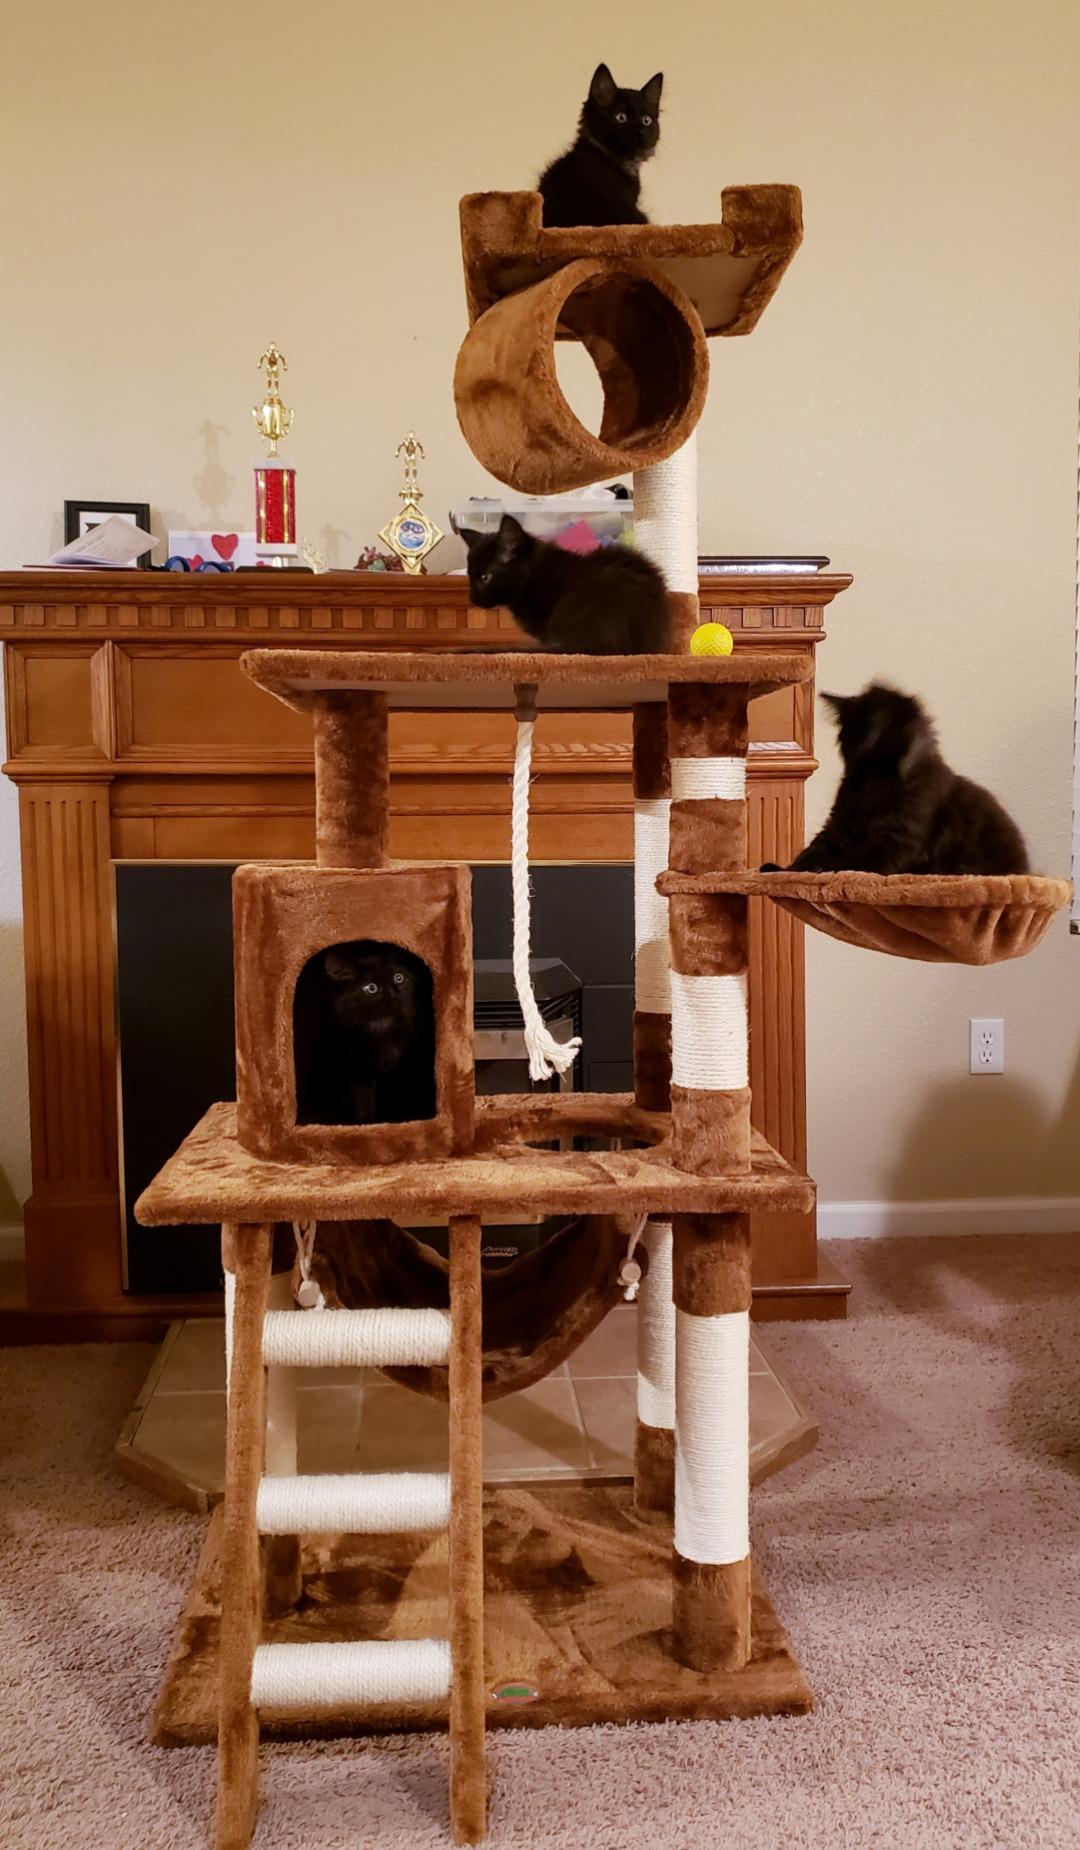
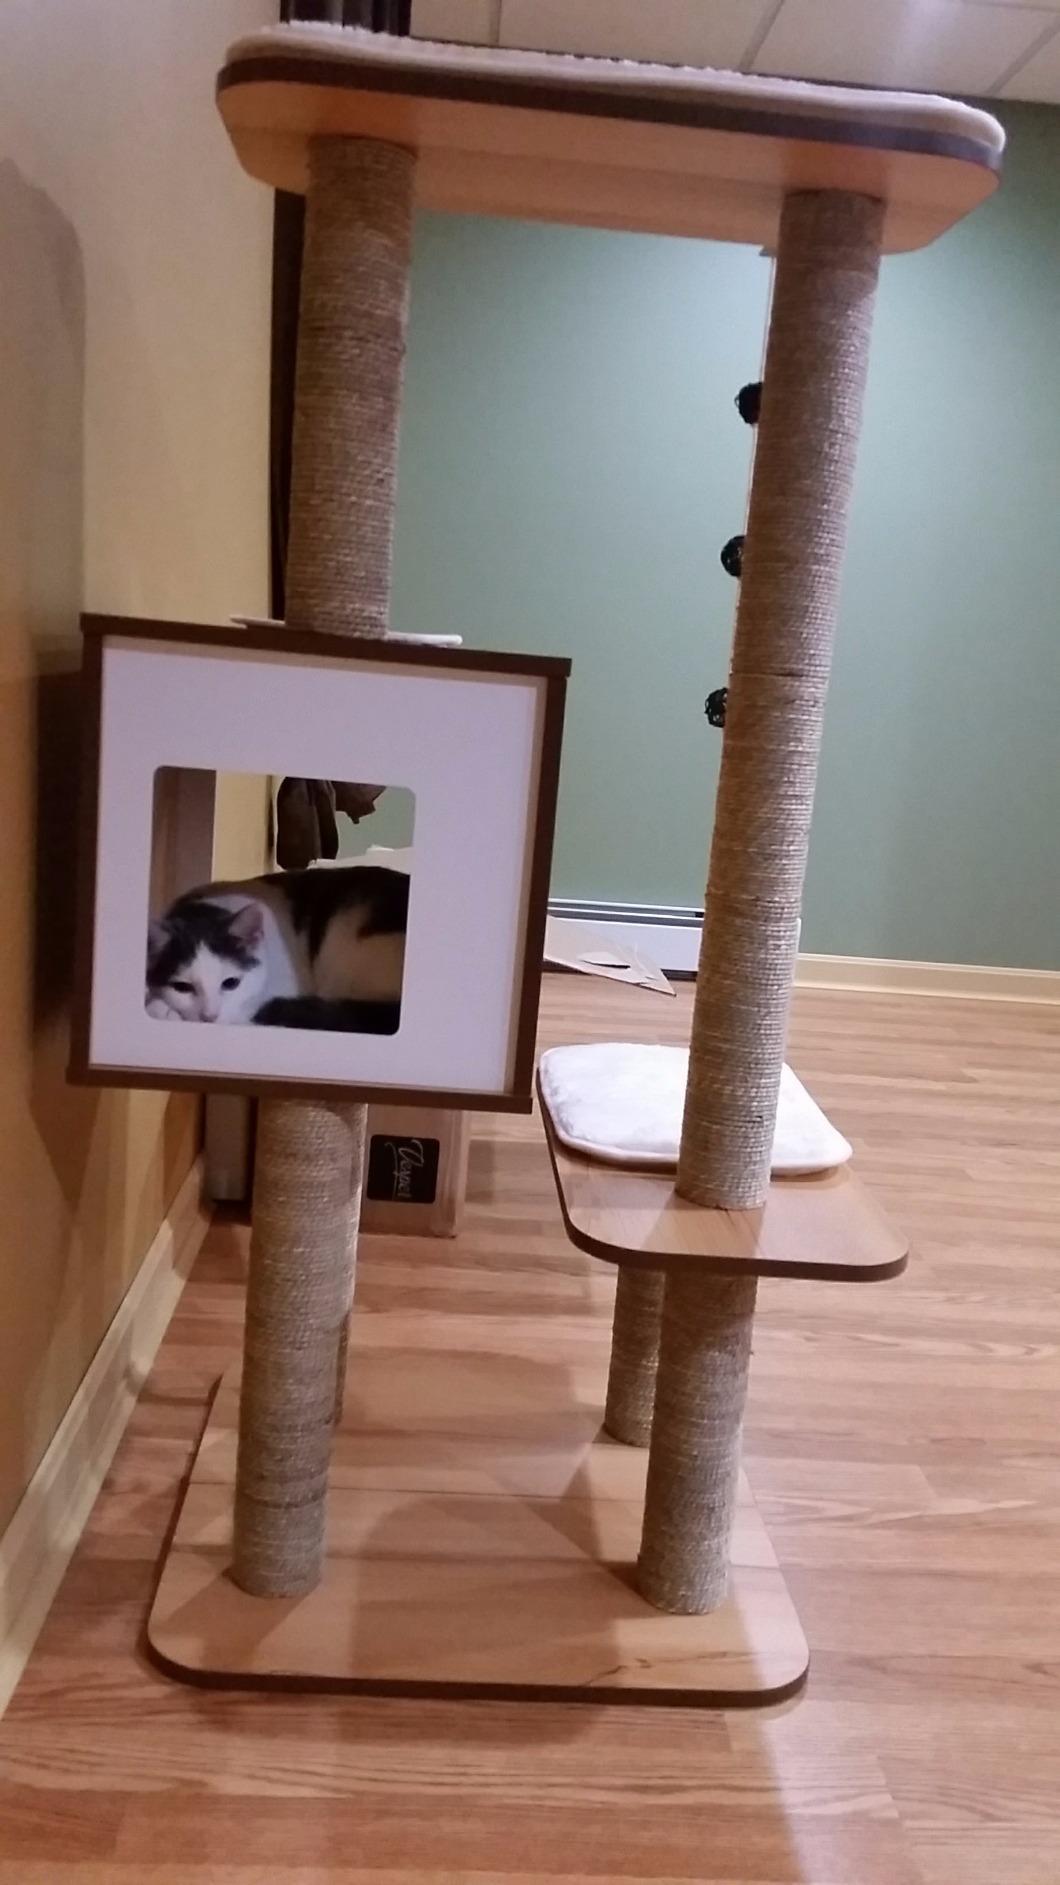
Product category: items_cat tree
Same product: no